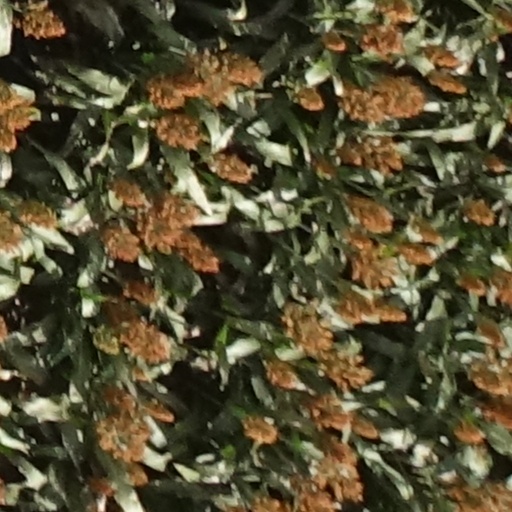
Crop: sorghum